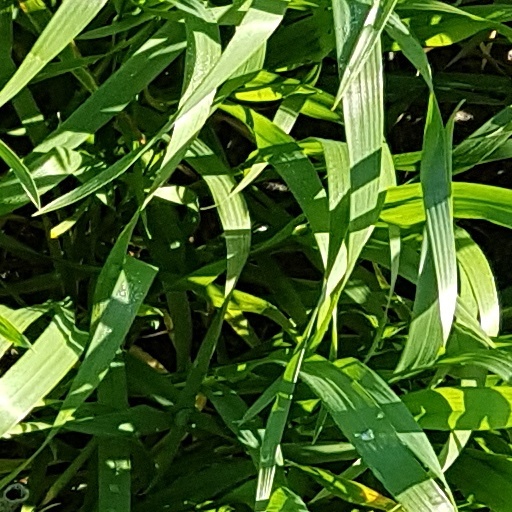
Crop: wheat